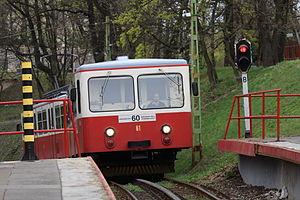
Le tramway de Budapest est le réseau de tramway de la ville de Budapest, en Hongrie. Inauguré en 1866, c'est l'un des réseaux de tramway les plus longs au monde. Il comporte 31 lignes normales, une ligne de train à crémaillère ainsi que deux lignes non-régulières. Il est exploité par la régie publique Budapesti Közlekedési Zrt.